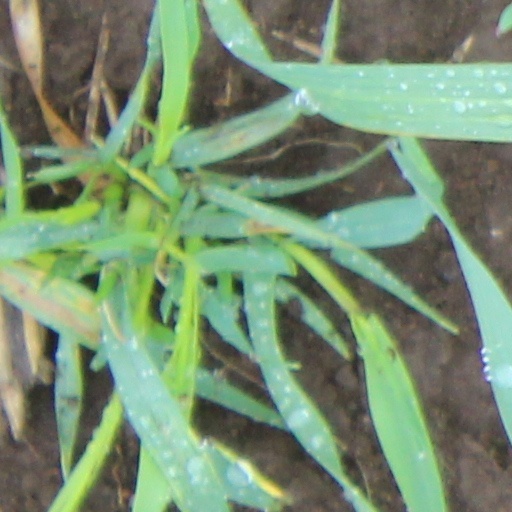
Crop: wheat